Desiderius

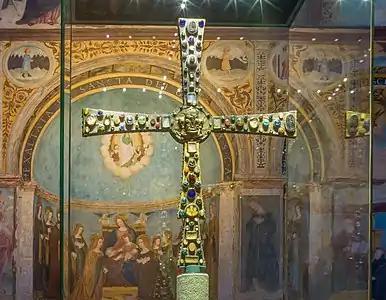
Cross of Desiderius

Today, the legacy of Desiderius still has significance in Italy. The beautiful monastic church of San Salvatore in Brescia, a testament to Lombard architecture still enduring, was constructed by Desiderius. His name in Italian—"Desiderio"—directly translates to "desire" in English. In the tragedy "Adelchi", written by renowned Italian novelist and Poet Alessandro Manzoni in 1822, Desiderius is portrayed as vain man, destroying his kingdom and legacy over his desire for power. His son Adelchi (also called Adalgis) is torn over his father's will and his desire for peace, and dies of starvation. In the play, the author expresses regret that Desiderius and Lombards failed to unite the Italian peninsula.